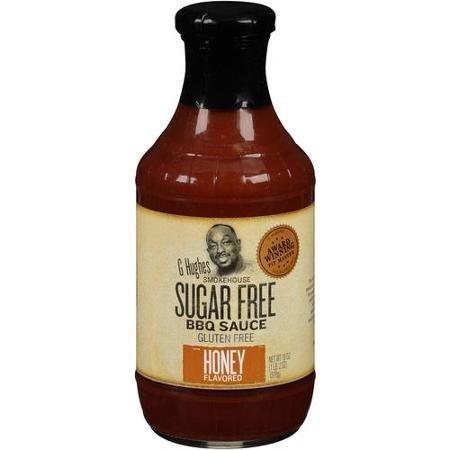
Item Name: G Hughes Smokehouse Sugar Free BBQ Sauce, Honey 18 Oz (Pack of 1) by G Hughes
Value: 1.0
Unit: Count

Price: 4.66